Andrea Bargnani

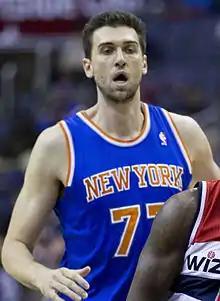
Bargnani with the New York Knicks in November 2013

Andrea Bargnani (born 26 October 1985) is an Italian former professional basketball player. The power forward-center played for Benetton Treviso in the Italian LBA and the EuroLeague before being selected first overall in the 2006 NBA draft by the Toronto Raptors. He spent 10 seasons in the NBA, including with the New York Knicks and Brooklyn Nets, before ending his career with a stint in Spain during the 2016–17 season.